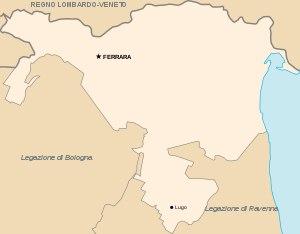
La légation apostolique de Ferrare est une subdivision administrative des États pontificaux dont l’existence dura de 1816 à 1850.